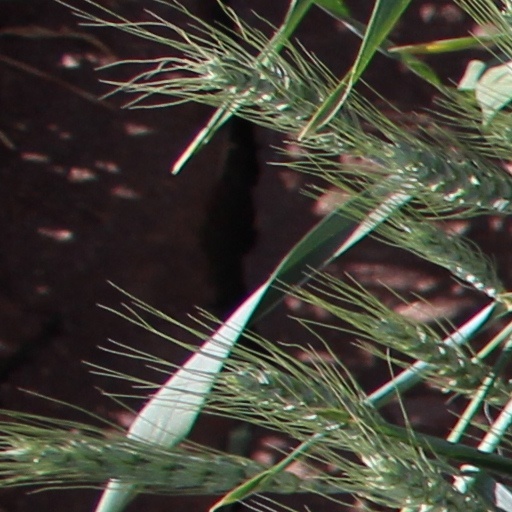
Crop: wheat